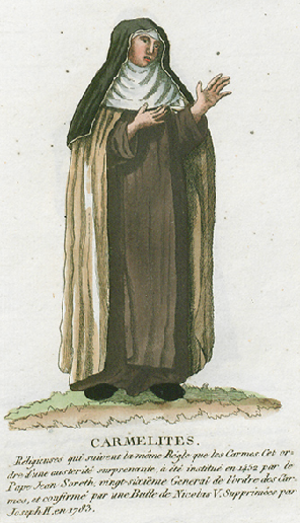
Collection de costumes de tous les ordres monastiques, supprimés à differentes époques, dans la ci-devant Belgique, Bruxelles, Philippe Joseph Maillart et sœur, 1811
L’ordre du Carmel est un ordre religieux catholique contemplatif. Ses membres sont appelés carmes et carmélites. Leur père spirituel est le prophète Élie. Fondé par des ermites sur le mont Carmel en Palestine à la fin du XIIᵉ siècle, les premiers Carmes quittent leurs ermitages au début du XIIIᵉ siècle pour se réfugier en Europe. Après bien des tribulations, l'ordre érémitique se transforme en ordre monastique. Il connaît de nombreuses réformes dont la plus marquante est la réforme instituée par Thérèse d'Avila au XVIᵉ siècle.